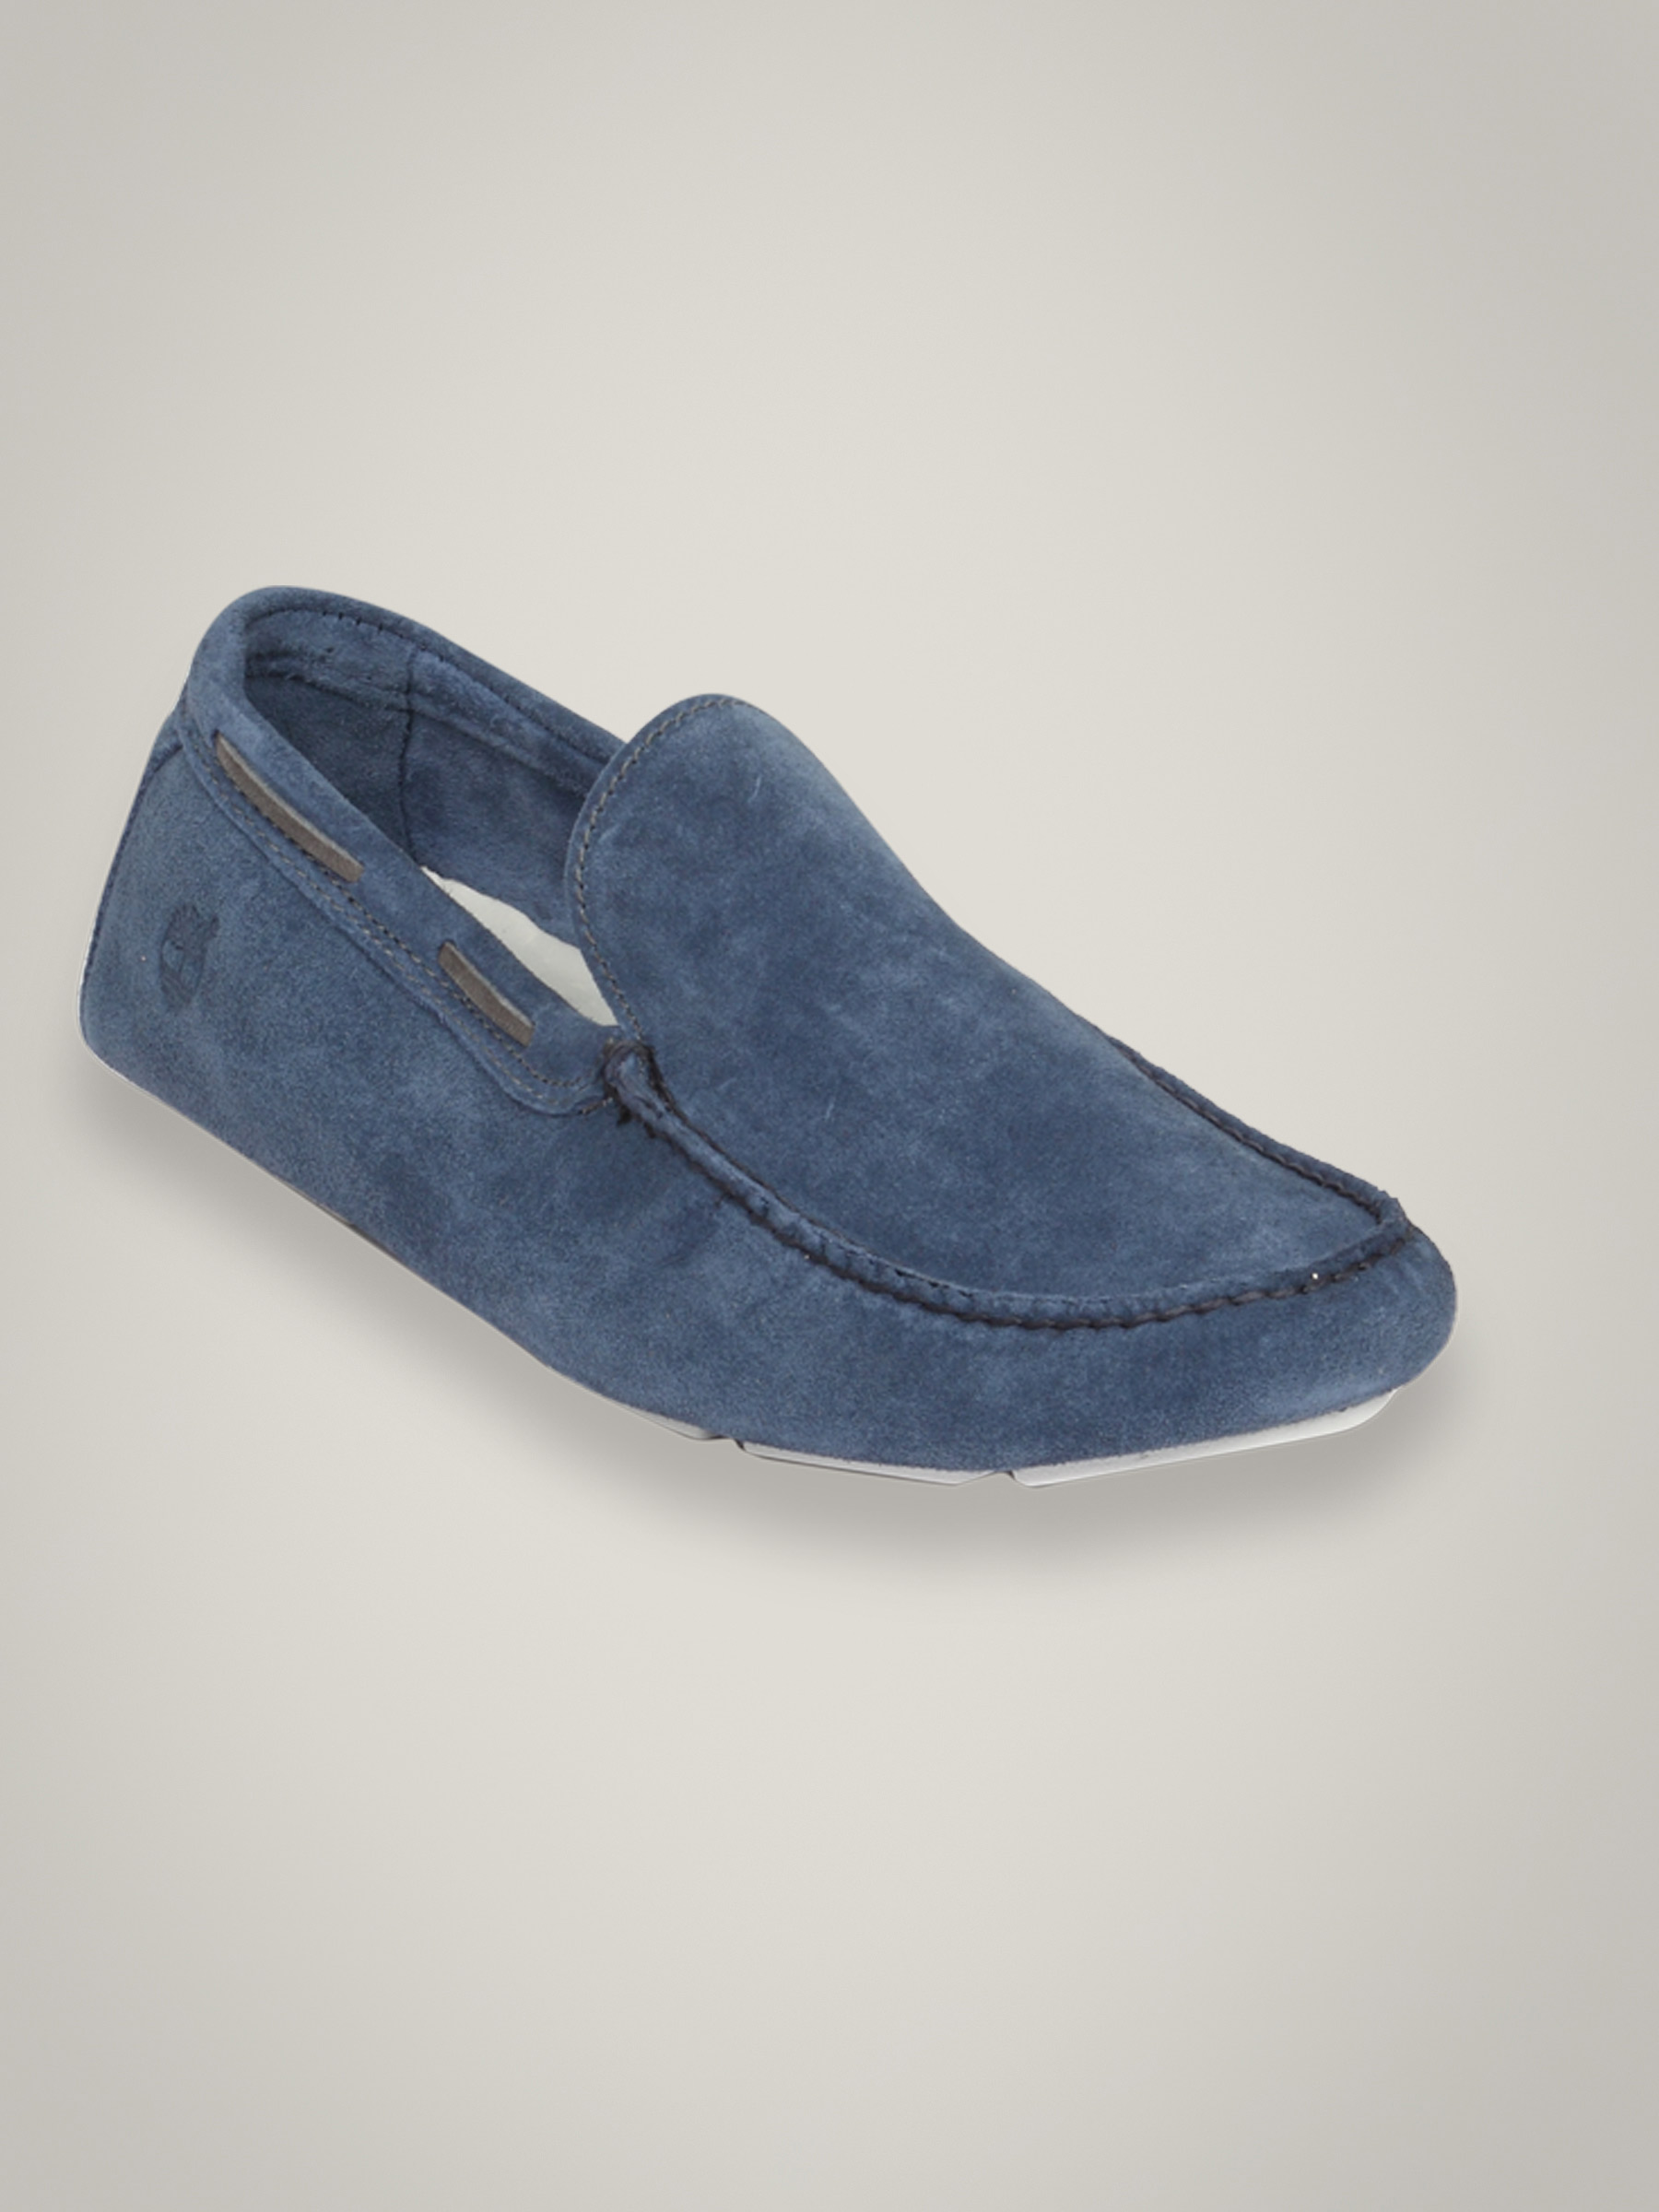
Timberland Men Driver Venetian Blue Shoe
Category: Footwear / Shoes / Casual Shoes
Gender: Men
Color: Blue
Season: Summer 2011
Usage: Casual